Barbara Gordon

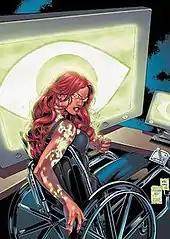
Oracle infected with the Brainiac virus, art by Adriana Melo

Yale and Ostrander oversaw the development of Barbara Gordon's new persona as Oracle for the next several years. The character made her first comic book appearance as Oracle in "Suicide Squad" #23, anonymously offering her services to the government's Task Force X. In the following two years, Oracle, under the pen of Ostrander and Yale, made guest appearances in various DC titles until her identity was revealed to be Barbara Gordon in "Suicide Squad" #38 (1990) and she officially becomes a member of the Squad in issue #48 following an invitation from Amanda Waller. In 1992, Dennis O'Neil wrote Oracle as Batman's sole source of information in "Batman: Sword of Azrael" #1. This newly forged partnership established Oracle's status as Batman's intellectual equal. She is subsequently featured in the 12-issue miniseries "The Hacker Files" (1993). In "Oracle: Year One"—a story arc contained in "The Batman Chronicles" #5 (1996)—Yale and Ostrander tell the origin of Barbara Gordon's new persona as Oracle. Initially, Gordon's paralysis plunges her into a state of reactive depression. However, she soon realizes that her aptitude for and training in information sciences have provided her with tremendous skills that could be deployed to fight crime.